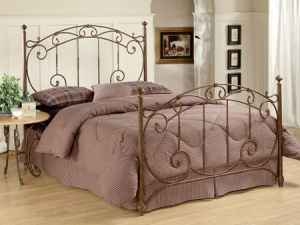
Room type: bedroom